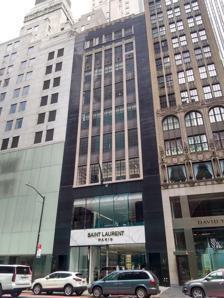
Building: 3 East 57th Street
Country: United States of America
Year built: 1930
Commercial building in Manhattan, New York L. P. Hollander Company Building Seen in April 2021 General information Location 3 East 57th Street Manhattan , New York, US Coordinates 40°45′46.7″N 73°58′23.8″W / 40.762972°N 73.973278°W / 40.762972; -73.973278 Construction started November 1929 Completed September 25, 1930 Height 100 feet (30 m) Technical details Floor count 9 Design and construction Architect(s) William F. Lamb of Shreve, Lamb & Harmon 3 East 57th Street , originally the L. P. Hollander Company Building , is a nine-story commercial building in the Midtown Manhattan neighborhood of New York City . It is along the northern side of 57th Street, just east of Fifth Avenue. 3 East 57th Street, constructed from 1929 to 1930, was designed by Shreve, Lamb & Harmon in an early Art Deco style. 3 East 57th Street's facade was originally divided vertically into three sections: a two-story base, a six-story shaft, and an attic. While the base has been heavily modified, the remainder of the facade retains its original design, with silver metal spandrels , gray limestone mullions , and a black granite frame. The interior of the building was designed by Jock D. Peters and Elaine Lemaire as a store for the L. P. Hollander Company , a clothing retailer. When completed, the building received an award of architectural merit from the Fifth Avenue Association. In late 1929, the L. P. Hollander Company decided to build a store on the site, which then was owned by the Stuyvesant family . The store opened in September 1930 but was occupied by the Hollander Company for less than two years. Afterward, the store was occupied by a succession of other tenants, including a Stouffer's restaurant in the 1940s and 1950s, while the upper stories were used as offices. The interior has been remodeled several times over the years by its subsequent tenants. The New York City Landmarks Preservation Commission designated 3 East 57th Street as an official landmark in 2003, the same year a Yves Saint Laurent store started operating in the building. Site 3 East 57th Street is in the Midtown Manhattan neighborhood of New York City , just southeast of Central Park and Grand Army Plaza . It is along the northern sidewalk of 57th Street between Madison Avenue to the east and Fifth Avenue to the west. The land lot covers 4,259 square feet (395.7 m 2 ) with a frontage of 42 feet (13 m) on 57th Street and a depth of 100.42 feet (30.61 m). Nearby sites include the Bergdorf Goodman Building and Solow Building to the west, the Crown Building to the southwest, the Tiffany & Co. flagship store and Trump Tower to the south, 590 Madison Avenue to the southeast, the LVMH Tower to the east, and the General Motors Building to the north. Historically, the site had adjoined "Marble Row", a group of houses on the eastern side of Fifth Avenue from 57th to 58th Streets, built by Mary Mason Jones between 1868 and 1870. During the late 19th and early 20th centuries, East 57th Street largely contained homes and structures built for the arts. In 1904, Augustus van Horne Stuyvesant , a member of the Stuyvesant family and a descendant of New Netherland director-general Peter Stuyvesant , acquired the site and built a private residence there. After about 1921, art galleries started to supplant residences on 57th Street, and other art galleries developed on the street in general. With the neighborhood rapidly becoming commercial, Stuyvesant and his family moved to 2 East 79th Street on the Upper East Side in 1930, though he leased the site in 1929 to the Starrett Investing Corporation. Architecture 3 East 57th Street was designed by William F. Lamb of Shreve, Lamb & Harmon as a nine-story shop building for the L. P. Hollander Company clothing store. The building is about 100 feet (30 m) tall. Architecture writer Robert A. M. Stern wrote that, with the building's construction, "the pendulum of taste had swung definitively toward a Modernist palette". Facade The 57th Street facade is the only portion of the building's exterior that is visible from the street. As designed, it was divided vertically into three sections: a two-story base, a six-story shaft, and an attic. It used silver-colored aluminum, gray limestone, and black granite. The windows are brought forward to the facade's surface, rather than being set back. The overall design was intended to give the sense of a "weightless plane backed only by insulation", as Stern described the design. The base, comprising the first and second stories, has been heavily altered from its original design. The base was originally clad with silver. There were two small side doors, one for service and another which acted as a fire exit. At the center was a bronze-framed show window that was intended for displaying fashionable outfits. The show window was topped by a stepped frame evocative of a proscenium , and the mezzanine windows above the ground-story windows had small panes. The doors were designed as "grilles in reverse", with openings to allow light into the ground story. The first and second stories were modified with white-marble cladding following a 1939 renovation. By the early 2000s, the base had black cladding, serving as an entrance to a store for fashion house Saint Laurent . As of 2015 [update] , Saint Laurent had changed the base's facade to veined white marble. The third through eighth stories remain largely as they were originally designed. Most of the casement windows retain the steel frames from the original design. There are five vertical bays of windows, clustered toward the center of the facade. The bays are separated horizontally by the narrow limestone mullions , which rise from the third to the eighth story without interruption. The windows on each story are separated by embossed metal spandrels . The spandrels are decorated with geometric patterns, except those below the eighth story, which have a motif of a flower at the center. Typically, there would be 12 inches (300 mm) of masonry behind the steel curtain wall for insulation, but this was omitted in the design of 3 East 57th Street. Lamb speculated that metal spandrels would replace masonry ones, and his firm went on to design the Empire State Building with 6,000 aluminum spandrels. The outer sections of 3 East 57th Street's facade are framed in black granite. The eighth-story windows are topped by a stone lintel that contain ornamented motifs of fountains and fans. Detail of the upper stories There are five windows on the ninth story, which are surrounded entirely by black granite, giving the impression that the ninth-story windows comprise a standalone "panel". The ninth-story windows do not contain decoration but are separated horizontally by the limestone mullions. Directly above the ninth story is the building's parapet , which is slightly raised at the center of the facade, directly over the windows. The parapet also has swags , drapery , and stacked panels carved in stone. There is a flagpole on the rooftop above the center of the facade. The stone of the parapet is used to provide a contrast against the black granite. Interior The building has nine full stories, each measuring 4,000 square feet (370 m 2 ), as well as a basement. A mezzanine above the first floor dates to 1940, when a 450-seat Stouffer's restaurant opened there. Originally, when the building was a Hollander store, each floor was designed in a different manner. The interiors were designed by Jock D. Peters and Eleanor Lemaire. Under Hollander's operation, each story was split into smaller divisions to give an impression of a cozy space. The interiors used distinct materials, including aspen wood and lacquer for the display boxes. The first floor sold accessories such as perfume and jewelry. The second floor had a decorative art and gift shop, as well as a nightwear division. The third floor sold sportswear and was decorated with vermillion and zebra-wood; the coat section had cork walls. The fourth floor, devoted to selling hats and furs, included a millinery shop with satin-wood and lacquer tables, as well as a fur shop with leather on the walls. The fur salon had decorative glass panels by Maurice Heaton , composed of both gray and translucent panels. Ready-to-wear clothing was sold on the fifth floor, while a custom-made clothing department was on the sixth floor. The "debonair" department on the seventh floor had English oak cabinetry with lacquer trim. The eighth floor had custom workrooms and the ninth floor had executive offices. The various subsequent tenants have redesigned the building in different styles. When fashion boutique Joseph's took over the building in 1933, the ground floor was converted to tiny "shops" selling various accessories. The other floors were largely similar to those of Hollander's: lingerie on the second floor, coats and sportswear on the third, footwear on the fourth, ready-to-wears on the fifth, and custom-made clothes on the sixth. The Plummer home-furnishing store, opened in 1961, had a wrought-iron staircase from the first floor, as well as decorative railings on the mezzanine. Silver, china, and crystal was sold on the first floor; yachts on the mezzanine; and lamps on the second floor. When the storefront was converted to a Saint Laurent store during the early 2000s, there was a handbag department in the lobby, a white-decorated shoe salon in the rear of the first floor, and black display niches on the second floor. As of 2015 [update] , Saint Laurent has a womenswear department on the first floor and menswear on the second floor. History The L. P. Hollander Company was founded in 1848 by Maria Theresa Hollander ( née Baldwin). The company originally sold men's and women's clothes in Boston but subsequently opened branches throughout New England , as well as one in New York City. The branch store in New York City opened on Fifth Avenue in 1890, ultimately relocating to 550–552 Fifth Avenue by 1911. The Hollander family sold the company in April 1929. Its new president Clarence G. Sheffield was planning to move to 57th Street, where the company would erect a new nine-story store. Development Side view of the storefront In August 1929, the Starrett Investing Corporation signed a 21-year lease for the site at 3 East 57th Street, with the opportunity for two 21-year extensions. The corporation intended to demolish Augustus van Horne Stuyvesant's old house. By that November, the details of the new store had been announced. Shreve, Lamb & Harmon were to be the architects, while Starrett Brothers was to be the general contractor. The store would be designed in a French style, with a facade of granite, aluminum, and steel. This design was selected because 3 East 57th Street would be shorter than an existing 20-story building at 5–7 East 57th Street to the east, as well as the New York Trust Company 's new 22-story structure to the west. The site was to be the fourth relocation for the New York City store and the first location that was not on Fifth Avenue. Augustus Van Horne Stuyvesant Jr. and the estate of Anne W. Stuyvesant agreed to allow the Starrett Investing Corporation to sublease the property to the Hollander Company. The net lease was to be $90,000 a year. The Hollander Company also leased two floors at 5–7 East 57th Street for its manufacturing division. By August 1930, the Hollander Company was selling all the merchandise at its old location in preparation for its relocation to the new store. The 57th Street building opened on September 25, 1930. The departments in the new store were mostly the same as those in the old location, but the children's department of Hollander's New York City store was discontinued, and a gift shop and a "debonair shop" were added. In 1931, the Fifth Avenue Association awarded its gold medal to 3 East 57th Street for the best structure built in the Fifth Avenue district during 1930. 1930s to 1950s The Hollander Company had been prosperous when it commissioned the new store. However, it declared bankruptcy in February 1932, less than two years after moving into the building, for unknown reasons. After a failed attempt to avoid receivership, the company sold all the products in the store the following month, earning $23,000 from the liquidation. A new L. P. Hollander Company was established that June at 8 West 56th Street, one block south. In December 1932, the owner of 3 East 57th Street reassigned the lease from the Starrett Investing Corporation to the Zeeland Corporation. The same month, Zeeland subleased the building to fashion boutique Joseph's, which opened a shop there in March 1933. Under Joseph's occupancy, the building hosted events, including a fundraiser for cancer awareness in 1933 and a fundraiser for the Italian Junior League in early 1934. In December 1939, the Hollander Building was leased for 21 years to Stouffer's for a new unit in its chain of restaurants. Aymar Embury II redesigned the two lower floors with a new white-marble facade. In addition, Embury installed a mezzanine between the first and second floor. It opened in September 1940; soon afterward, a bomb scare forced the addition of a police presence around the restaurant. The Stuyvesant estate transferred the building to St. Luke's Hospital in 1958, and the hospital sold the building to Webb and Knapp in May 1960. The Stouffer's restaurant continued to operate in the building until the expiration of its lease in August 1961. 1960s to present 3 (left) and 5 East 57th Shortly before Stouffer's lease expired, home-furnishing retailer W. H. Plummer & Co. signed a 30-year net lease for the building. In May 1961, Webb and Knapp sold the building to an investment syndicate for $465,000. The Plummer store opened in the first floor, mezzanine, and second floor the following month, moving from an adjacent Fifth Avenue building. Other stories were subleased to office tenants, including Laura Dee Advertising Service on the fourth floor and Motion Picture Stages on the sixth floor. Plummer had occupied 3 East 57th Street for less than a year when it went bankrupt in March 1962. Samuel Wechsler acquired Plummer and leased the building that July, with plans to add a shipping department in the basement and offices on the ninth floor, thereby expanding the store to 14,000 square feet (1,300 m 2 ). The other 24,000 square feet (2,200 m 2 ) of space not used by the store would continue to be subleased. The newly combined Plummer McCutcheon store opened in October 1962. The Hat Corporation of America , which sold Cavanagh-branded hats and clothing, was planning to open a store in the building by April 1964. The company's new store opened that November after the lowest stories were renovated for $500,000. By the following month, the building was fully occupied; it was renamed for the Hat Corporation of America, which had a store on the basement through second story, as well as wholesale showrooms and offices on the third through fifth floors. Plummer McCutcheon and Sound Makers Inc. each took a full story, the Mark Century Corporation took one and a half floors, and Florian de Narde took the remaining half-floor. Cavanagh only operated a store in the building until 1971, when the basement through second story were leased to numismatic dealer Harmer Rooke & Co. By the 1980s, the building's tenants included philatelic publisher Scott Publishing and an Ann Taylor store. The Ann Taylor store held a ten-year lease for four stories at the building's base until 1994. Designs Inc., a store selling Levi Strauss & Co. clothing, then leased the 15,000 square feet (1,400 m 2 ) that had been taken up by Ann Taylor. The New York City Landmarks Preservation Commission designated the building as a landmark on June 17, 2003. Saint Laurent opened in the building the same year, initially taking up two stories. The opening of the Saint Laurent store prompted speculation that its nearby flagship on Madison Avenue would be closed. By 2013, there were plans to redesign the 57th Street store. After a 259-day renovation, Saint Laurent reopened in October 2015. The facade was resurfaced in white granite despite the opposition of the local Manhattan Community Board 5 . The renovation expanded Saint Laurent from two to three stories. At the time, it occupied about 14,000 square feet (1,300 m 2 ) and was the only three-story Saint Laurent store in the world. See also List of New York City Designated Landmarks in Manhattan from 14th to 59th Streets References Notes